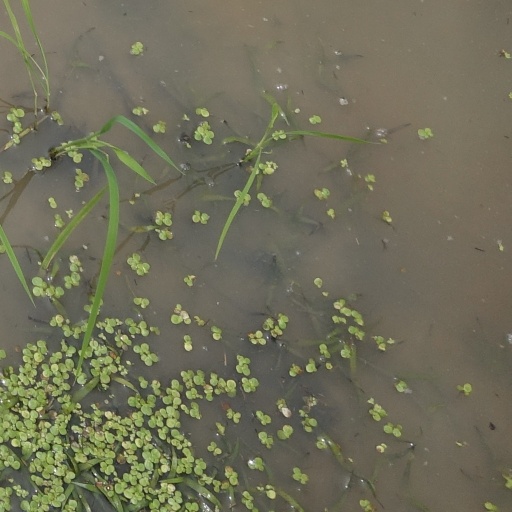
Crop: rice